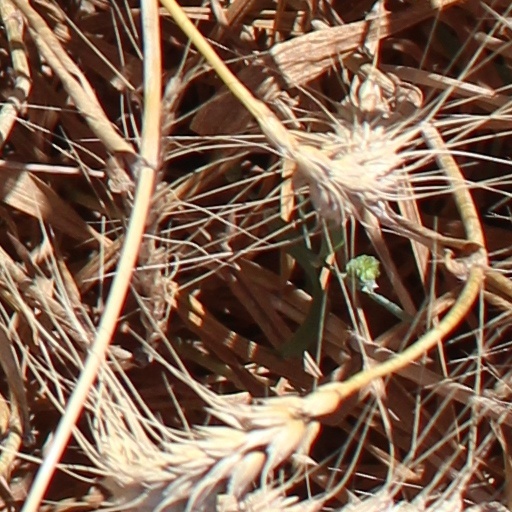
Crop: wheat